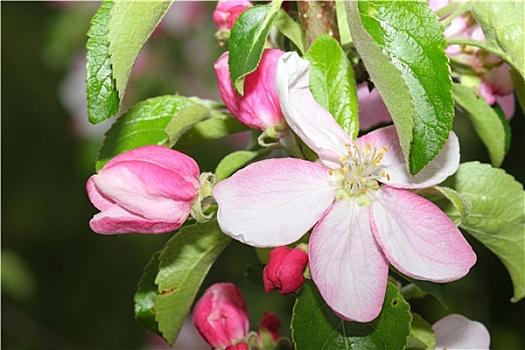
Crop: apple
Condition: healthy